Piers Gaveston, 1st Earl of Cornwall

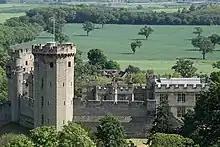
View of Warwick Castle from St Mary's Church

It is not known where Gaveston spent his time abroad; the conditions of his exile banned him from staying in any of the lands of the English king. This precluded both Aquitaine and Ireland, where he had spent previous exiles.